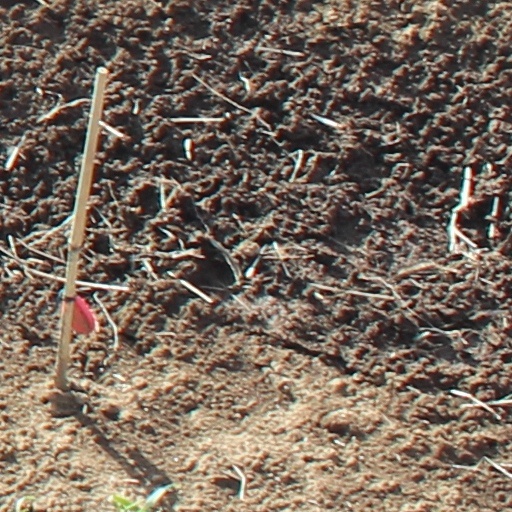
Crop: wheat